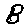
Label: 8